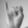
ASL letter: I